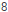
Number: 8